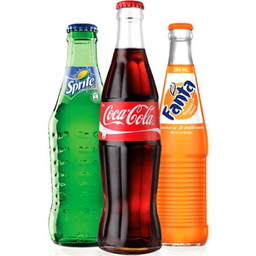
Label: glass